Museo del Prado

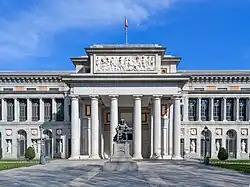
Front façade (Velázquez entrance) in 2016

The Museo del Prado, officially known as Museo Nacional del Prado, is the main Spanish national art museum, located in central Madrid. It houses collections of European art, dating from the 12th century to the early 20th century, based on the former Spanish royal collection, and the single best collection of Spanish art. Founded as a museum of paintings and sculpture in 1819, it also contains important collections of other types of works. The numerous works by Francisco Goya, the single most extensively represented artist, as well as by Hieronymus Bosch, El Greco, Peter Paul Rubens, Titian, and Diego Velázquez, are some of the highlights of the collection. Velázquez and his keen eye and sensibility were also responsible for bringing much of the museum's fine collection of Italian masters to Spain, now one of the largest outside of Italy.